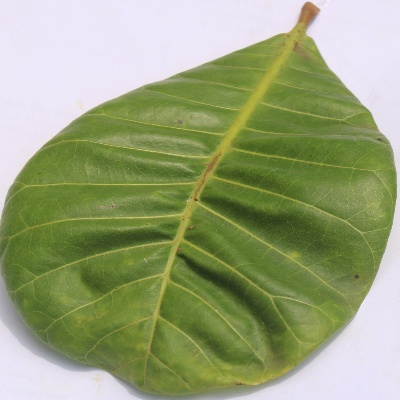
Crop: Cashew
Condition: anthracnose